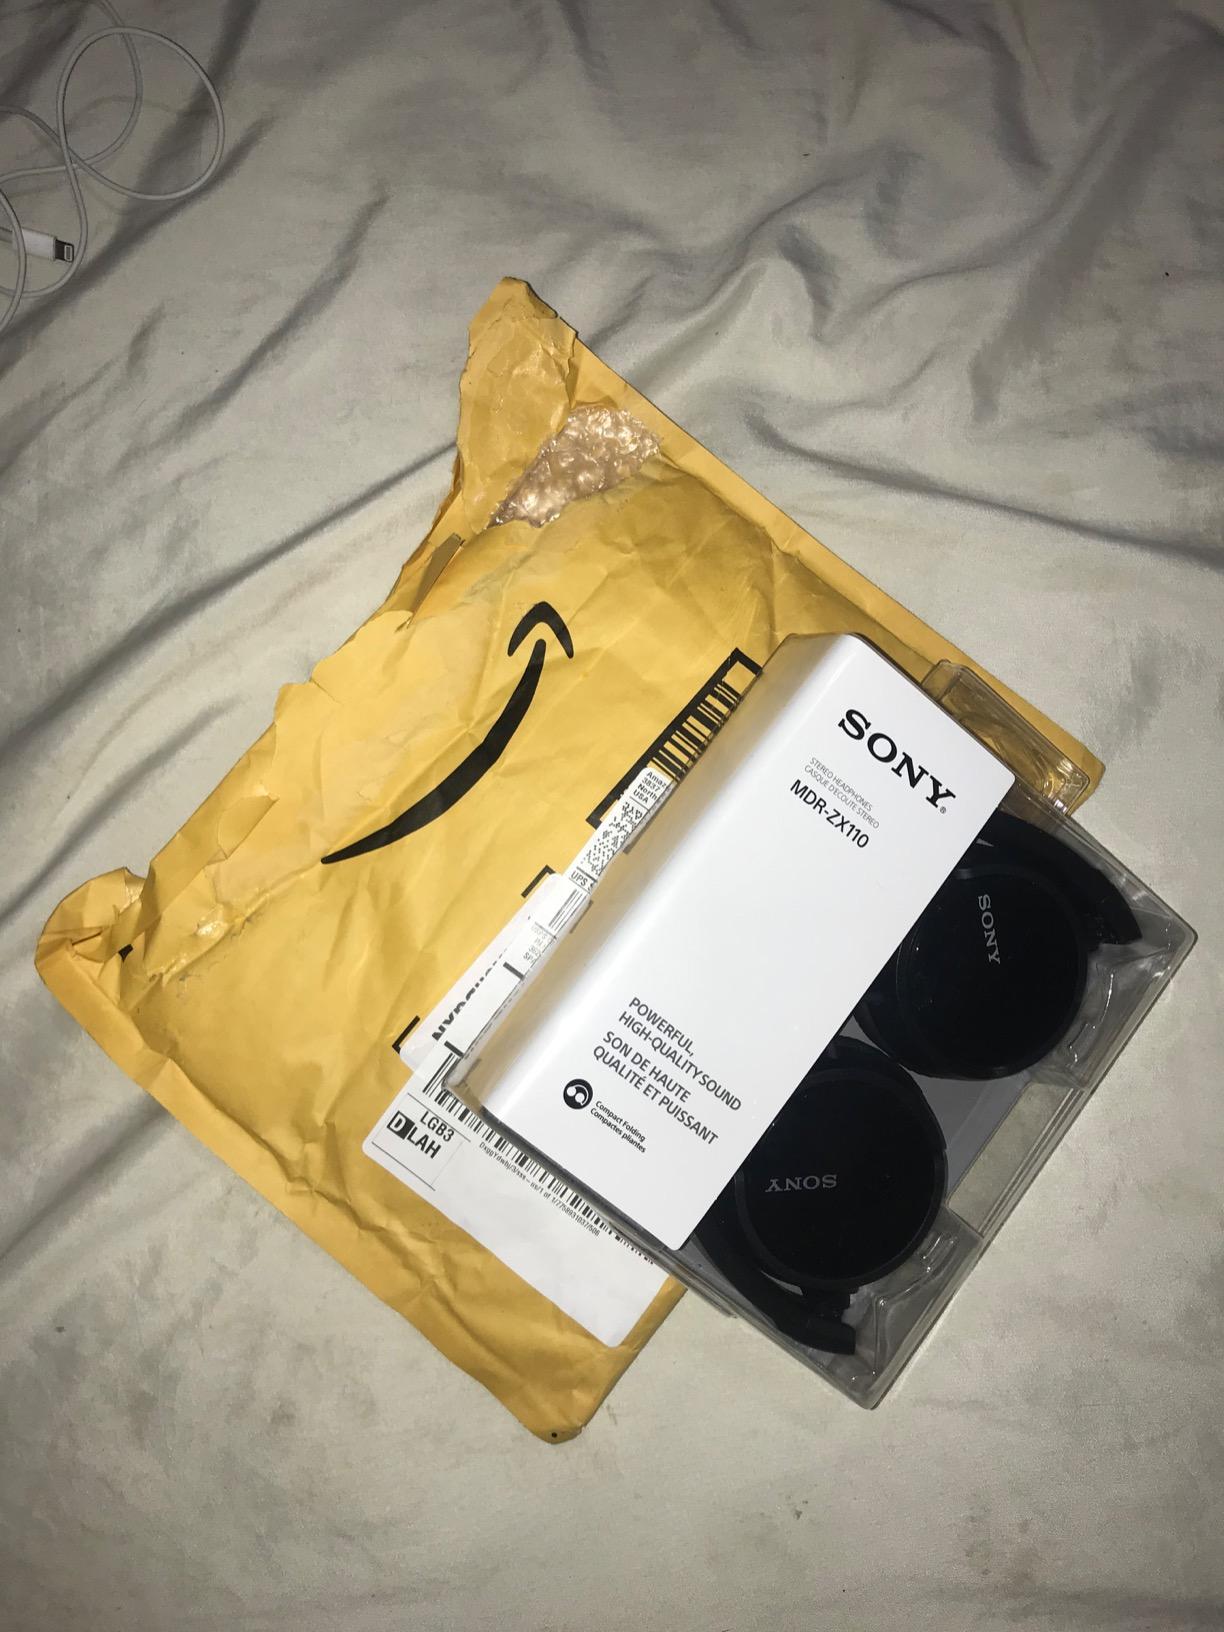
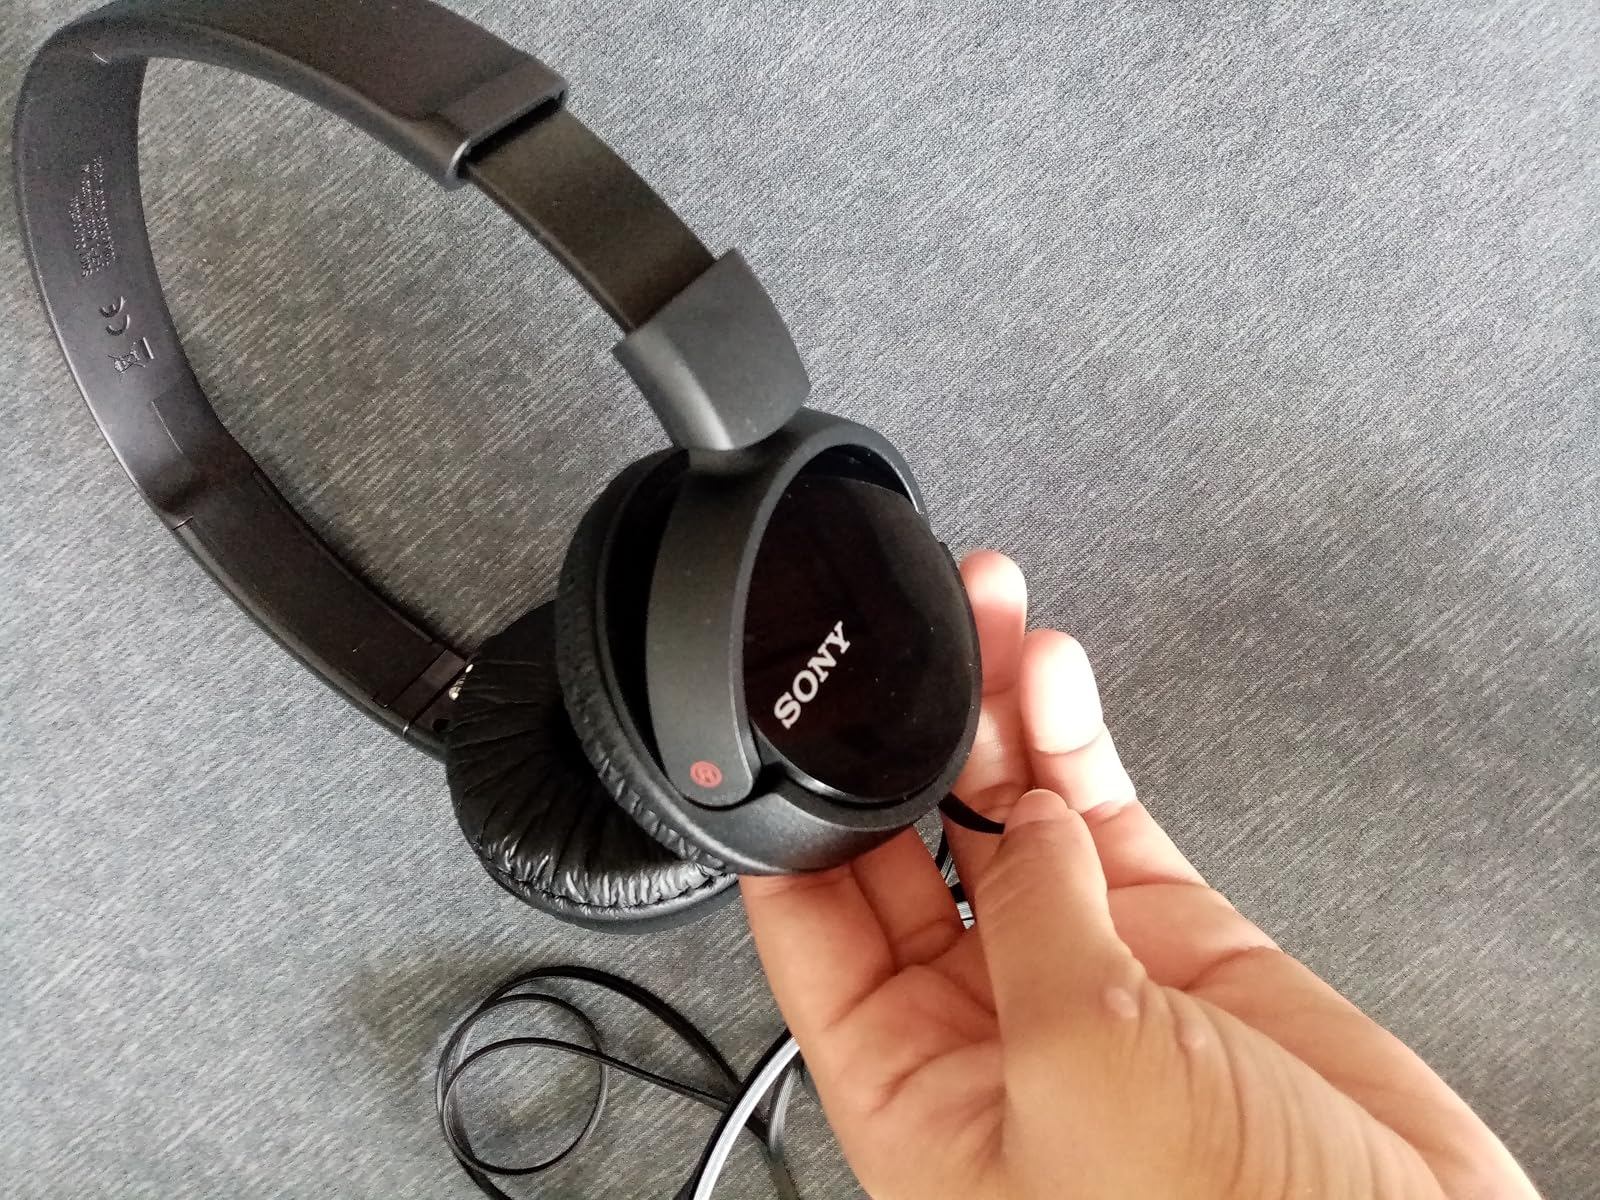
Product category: headphones
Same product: yes